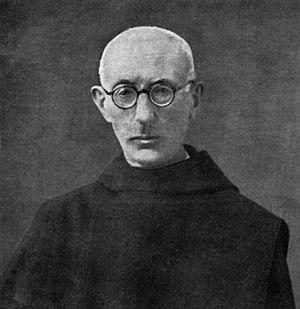
Joseph Gredt (1863-1940), théologien et moine bénédictin luxembourgeois. Lëtzebuergesch: De Joseph Gredt (1863-1940), Benediktiner Mönch an Theolog vu Lëtzebuerg. Scan aus d'Lëtzebuerger Land 30. August 2013, Nr. 35, S. 14.
Le père Joseph Gredt, né Auguste Gredt le 30 juillet 1863 à Luxembourg et mort le 20 janvier 1940 à Rome, est un bénédictin luxembourgeois [attaché d'abord à l'abbaye de Seckau, en Styrie, puis à celle de Saint-Matthias de Trèves ], docteur en théologie et, de 1896 à 1939, professeur de philosophie au Collège Saint-Anselme de Rome.